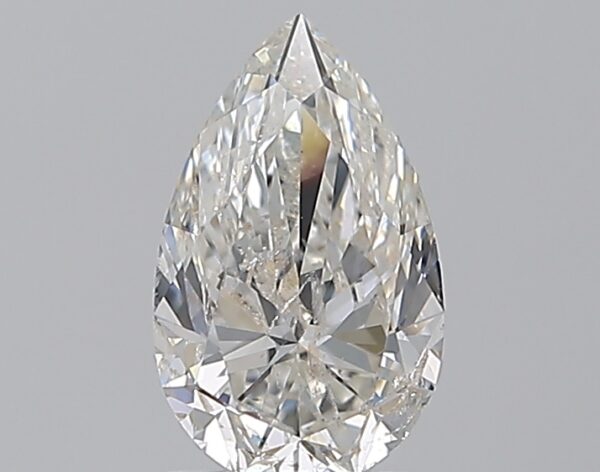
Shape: pear
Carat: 1
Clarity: SI2
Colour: H
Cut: EX
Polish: EX
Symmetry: VG
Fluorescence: N
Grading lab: HRD
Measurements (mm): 8.82 x 5.39 x 3.38